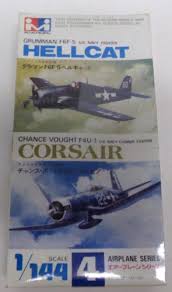
Label: Rs-24